Java Sea

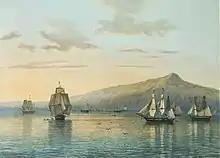
Coast of Java Sea off Anyer

The Battle of the Java Sea from February to March 1942, was one of the costliest naval battles of World War II. The naval forces of the Netherlands, Britain, Australia, and the United States were nearly destroyed trying to defend Java from Japanese attack.